Jørn Andersen

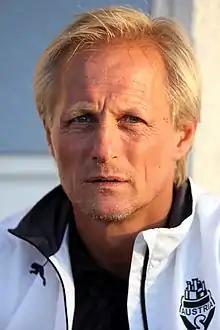
Andersen as Austria Salzburg manager in 2015

Jørn Andersen (born 3 February 1963), sometimes written as Jörn, is a Norwegian football manager and former player who is the currently head coach of Chinese Super League club Yunnan Yukun.